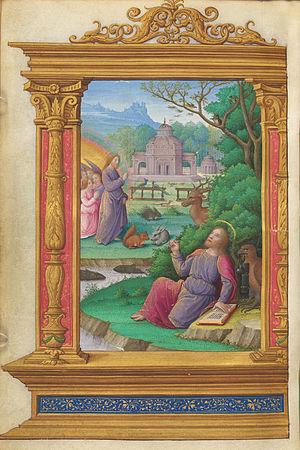
Le Maître de Claude de France est un maître anonyme enlumineur actif en France entre 1508 et 1520. Il doit son nom à plusieurs manuscrits qu'il a enluminés pour la reine Claude de France.